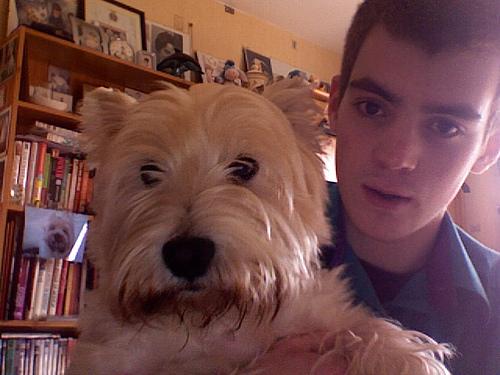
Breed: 209-n000040-West_Highland_white_terrier